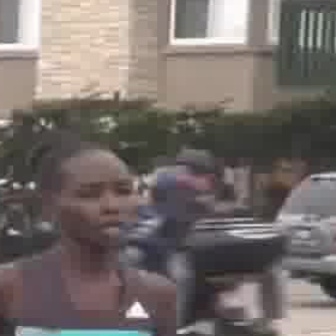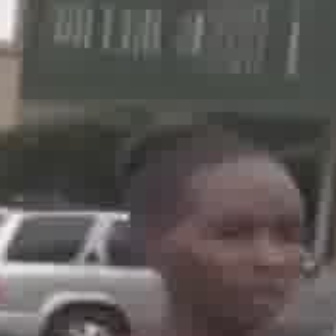
  Please identify the target specified by the bounding box [54,170,134,249] in the first image and locate it in the second image. Return the coordinates in [x_min,y_min,x_max,y_max] format.
Answer: [165,192,299,326]